Millers Point, New South Wales

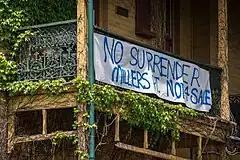
Protest Signs in 2014

A protest movement developed from 2008 when various governments announced plans to lease and sell Millers Point, Dawes Point and The Rocks properties and move existing public housing tenants. "Save Our Community", "Friends of Millers Point" and the associated "Save Our Sirius" formed to protest relocation of residents.